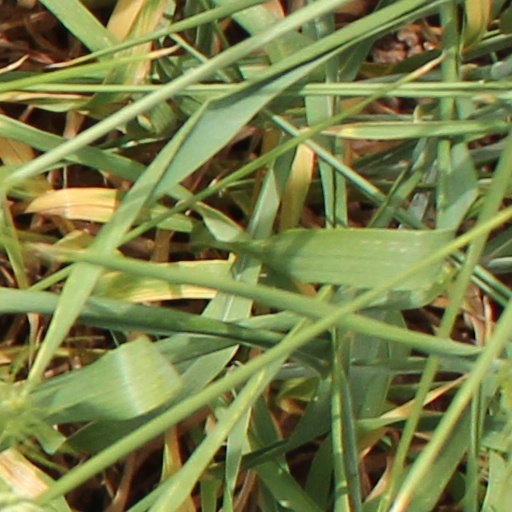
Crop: wheat